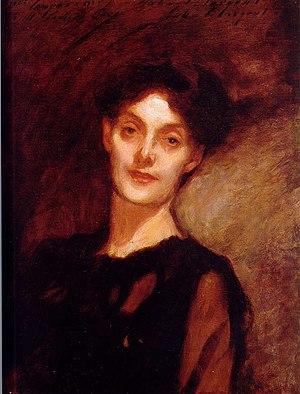
Alice Vansittart Comyns Carr, née Strettell en 1850 à Taplow et morte en 1927, est une costumière britannique dont le travail est associé au mouvement esthétique.
Joseph William Comyns Carr est un critique d'art britannique, directeur de galerie, auteur, poète, auteur dramatique et directeur de théâtre. Et il y a un peu de chance pour qu'on raconte n'importe quoi...